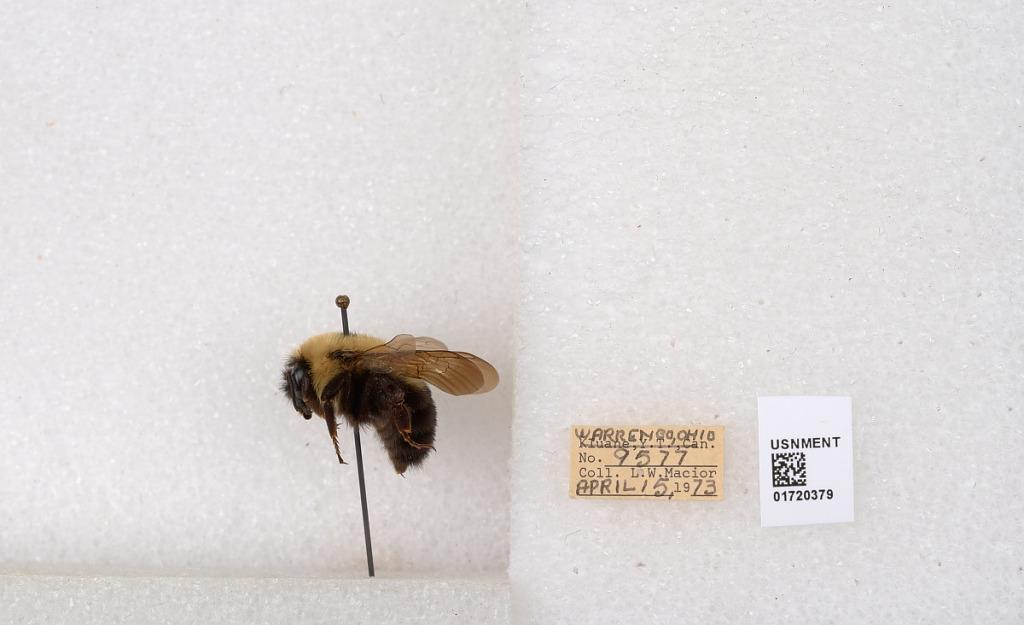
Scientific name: Bombus bimaculatus Cresson
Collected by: L. Macior
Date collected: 1973-4-15
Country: United States
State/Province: Ohio
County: Warren
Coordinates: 39.4276, -84.1668